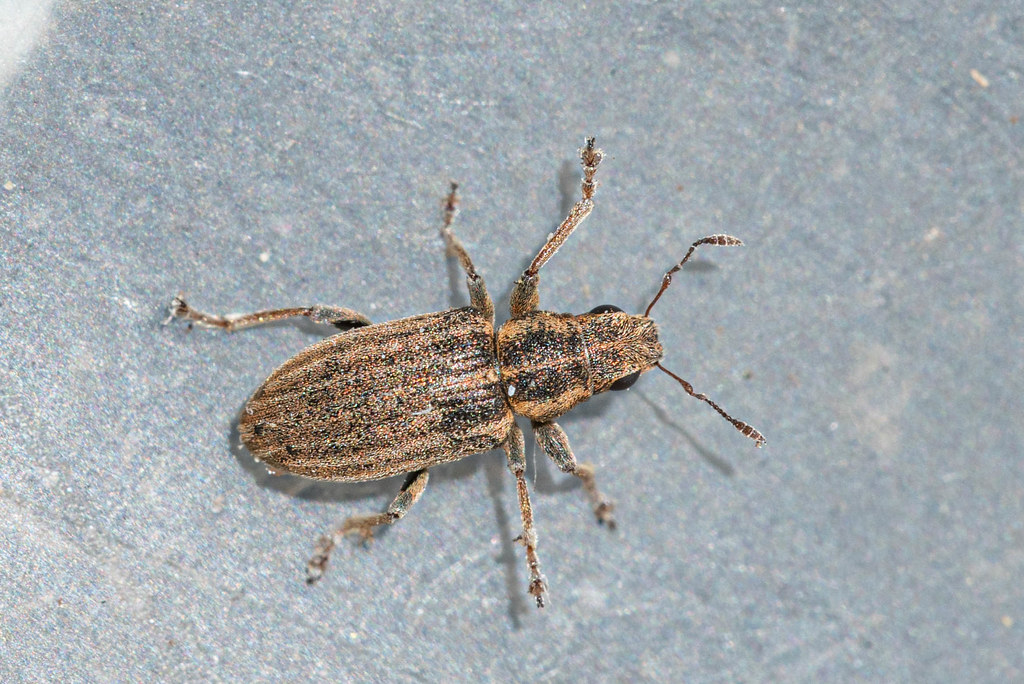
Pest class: pea_leaf_weevil